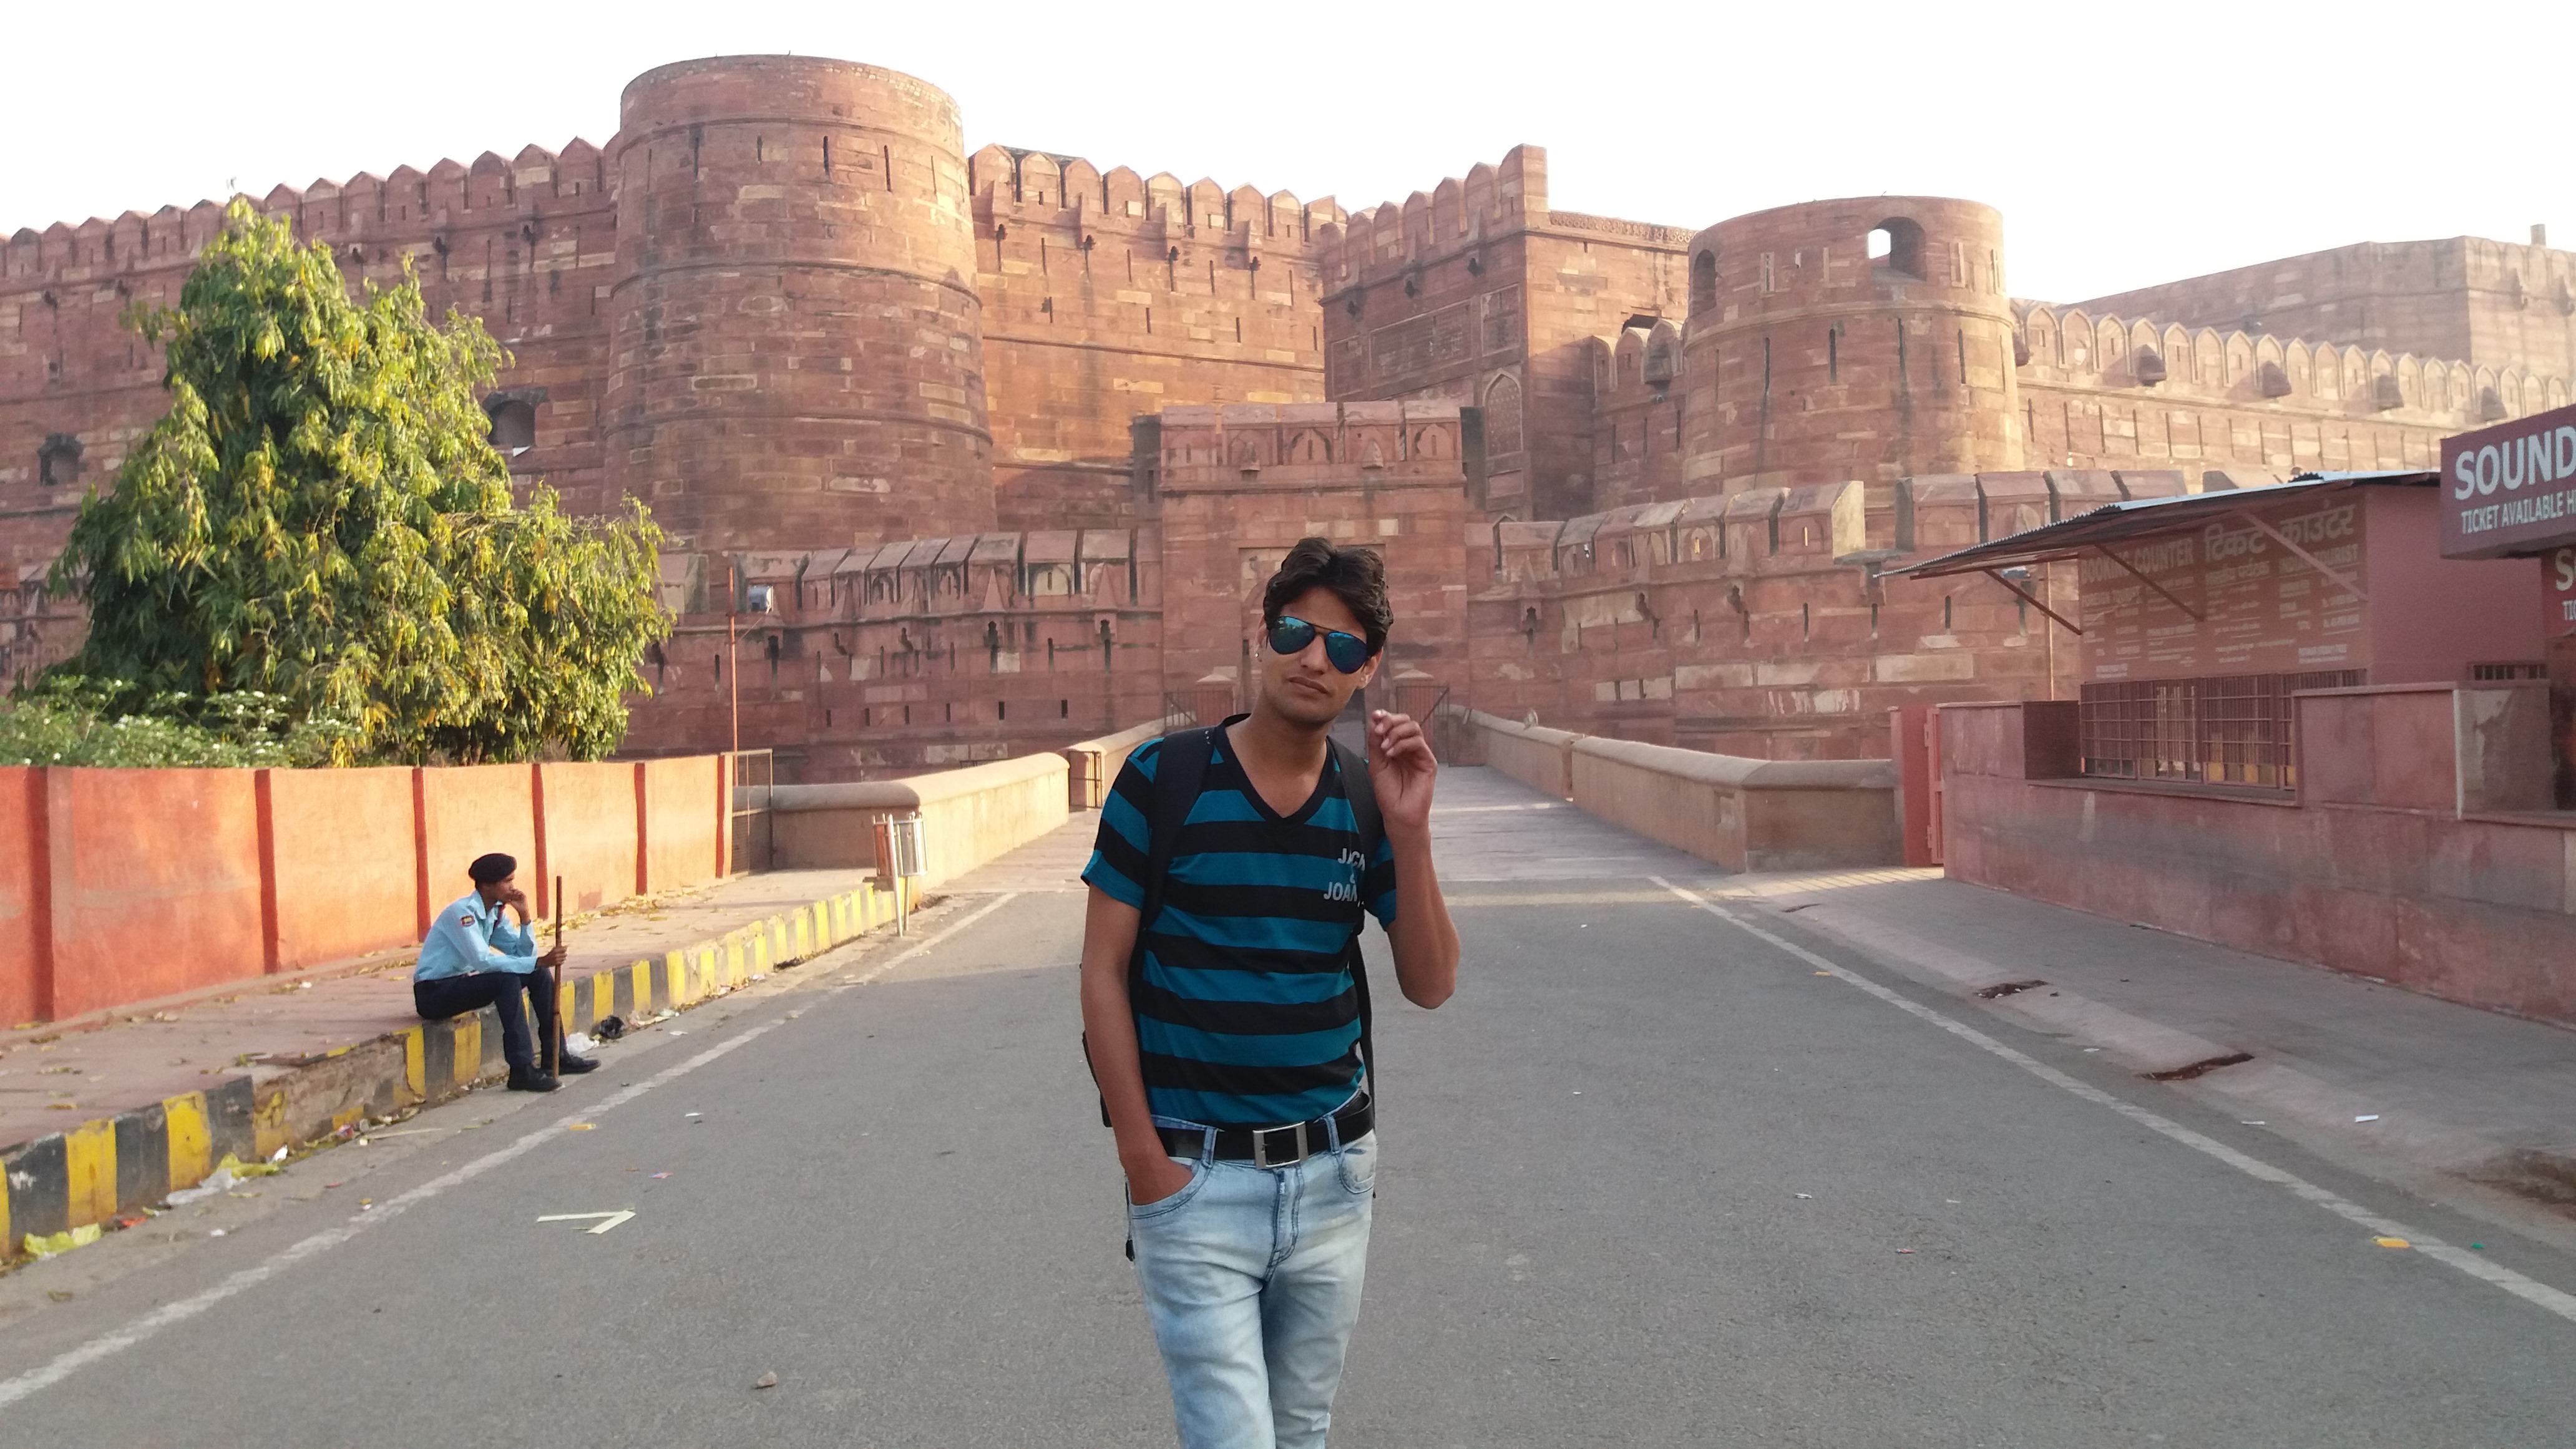
man, photograph, wall, fortification, landmark, tourism, travel, architecture, historic site, building